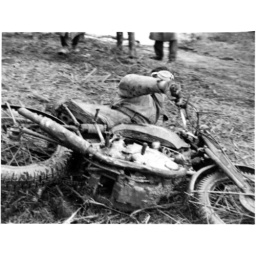
george brown ass over tip on a factory trials bike